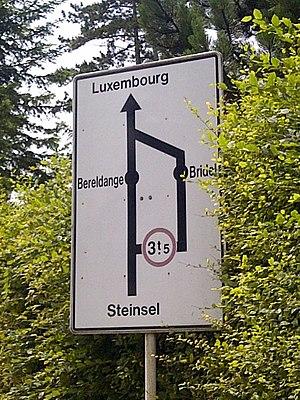
Signal routier E,22c du Code de la Route luxembourgeois.Lëtzebuergesch: Verkéiersschëld E,22c aus dem lëtzebuerger Code de la Route.